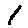
Label: 1